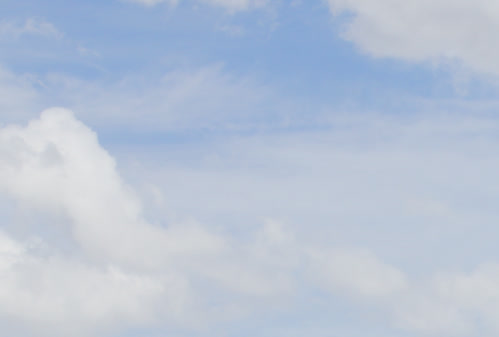
Cloud type: Cumulus